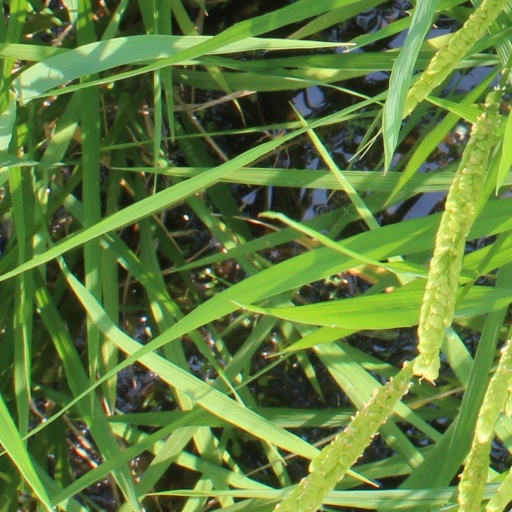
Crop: rice